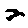
Label: 2